Bil Zelman

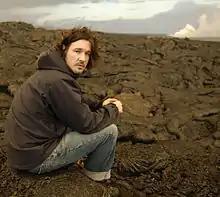
Portrait of photographer Bil Zelman

Bil Zelman is an American photographer and director known for his powerful, candid portraiture and spontaneous, photojournalistic style. Zelman developed a highly stylized form of hard-flash street photography while in art school and Los Angeles Times art critic Leah Ollman compares the "psychological density" of his work to the likes of Garry Winogrand, Larry Fink, Diane Arbus and William Klein- photographers that are "purposely getting it wrong in one way so as to get it right in another, disrupting visual order to ignite a kind of visceral disorder".